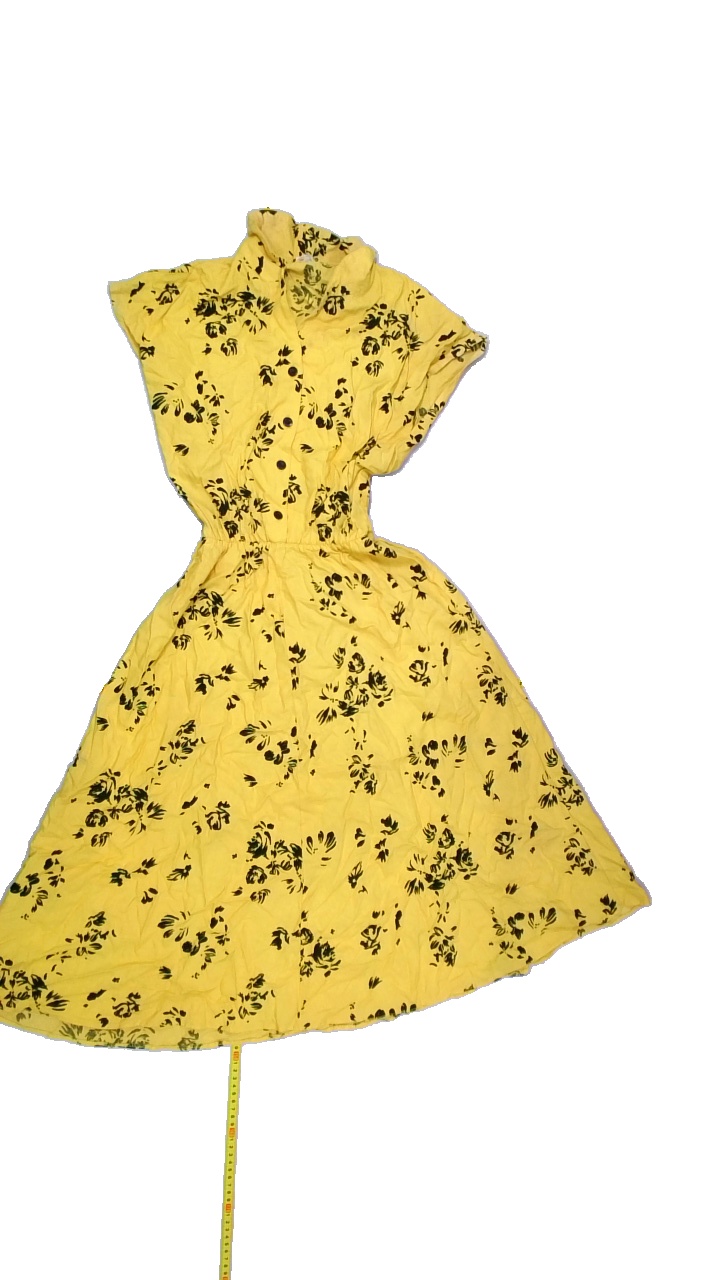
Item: Dress (Ladies)
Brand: Not Applicable
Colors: Black, Yellow
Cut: Regular, Collar
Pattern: Floral print
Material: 100%viscose
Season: All
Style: No trend
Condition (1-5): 4
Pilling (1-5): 5
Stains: No
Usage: Reuse
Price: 50-100